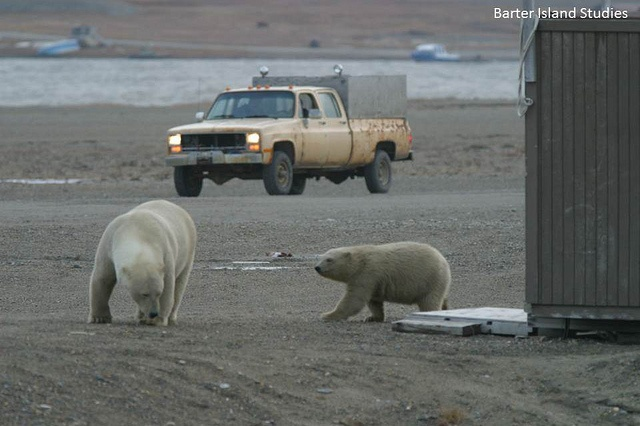
A couple of animals that are licking the ground.
Two polar bears near a container with a pickup coming at them
Two polar bears playing in a sandy area with a pickup truck behind them.
A truck comes across a mother polar bear and her cub.
two polar bears on a dirt ground with a truck in the background